Question: Please indicate a possible affordance area of baseball bat that can be used for holding
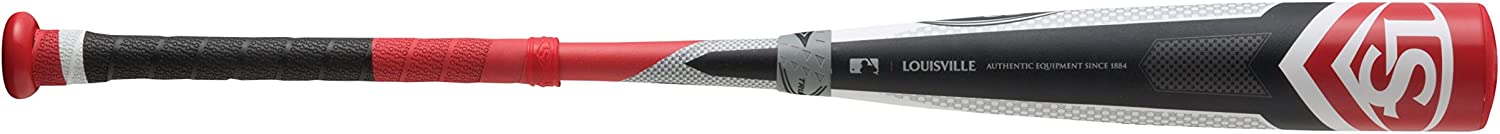
Answer: [7.075, 11.575, 778.302, 100.019]